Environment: real
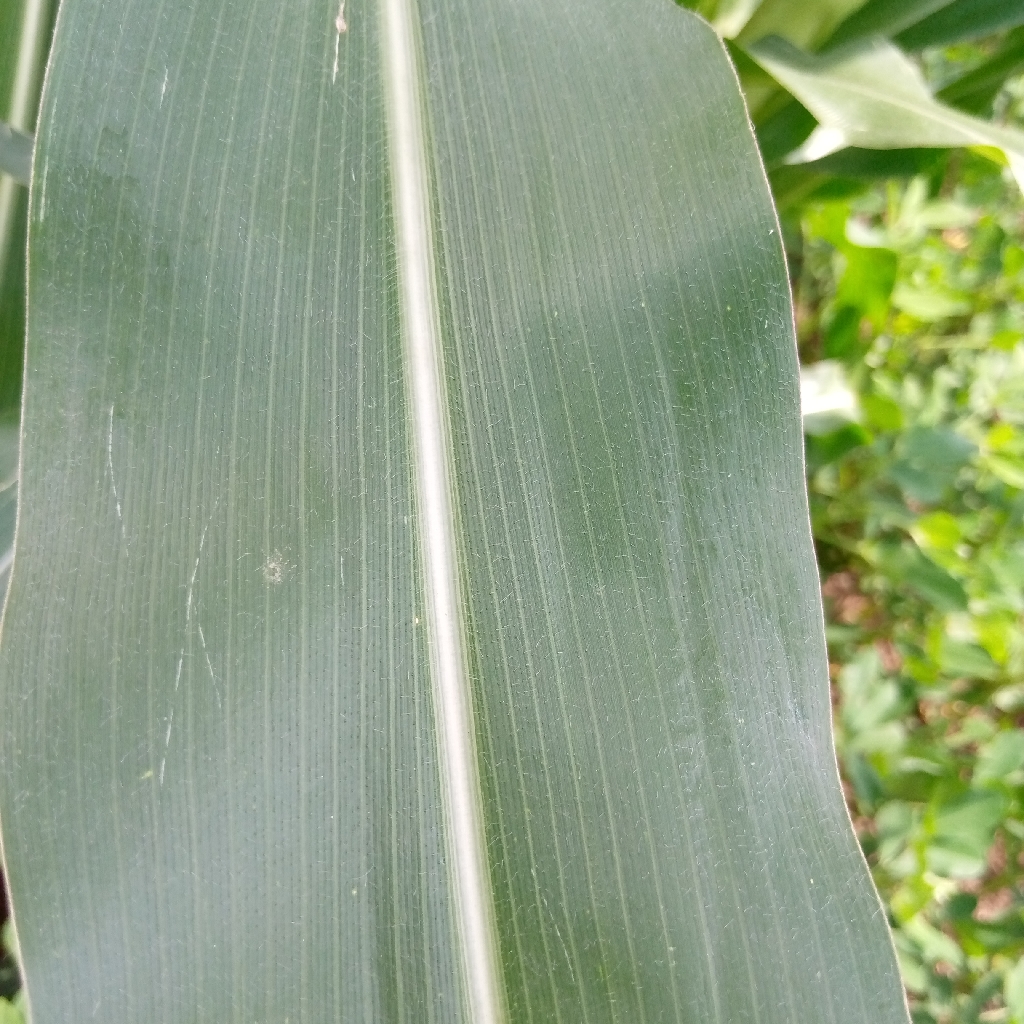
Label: healthy